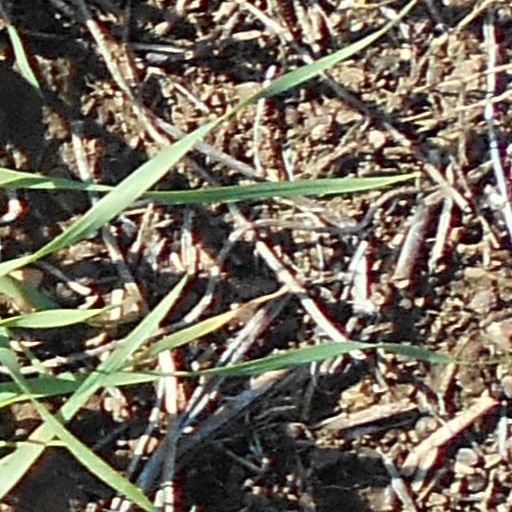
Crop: wheat